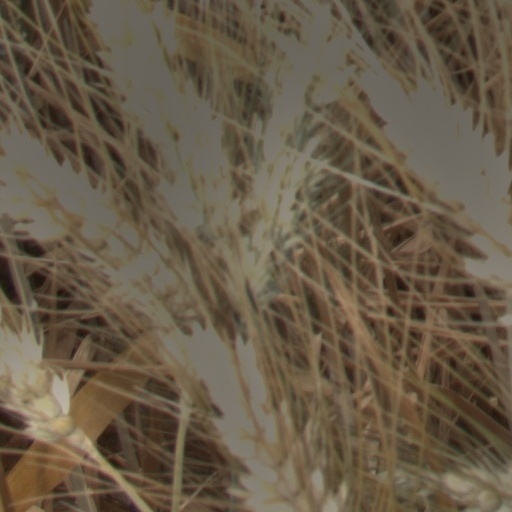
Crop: wheat